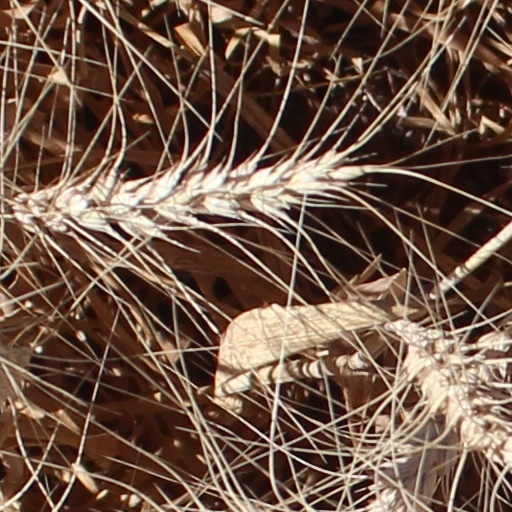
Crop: wheat